Leon Smith (naval commander)

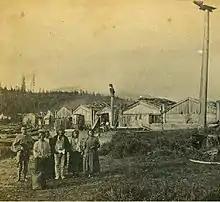
Village of Wrangel Alaska (Tlingit: Ḵaachx̱aana.áakʼw) in 1868 – in present-day Front Street.

Following the battle, the Confederate States Navy sent Lieutenant Joseph Nicholson Barney to take charge of naval operations in Galveston, including the captured "Harriet Lane". However, after discussions with Magruder who was not willing to relinquish control of the cottonclads, Barney conceded the appointment, and in a letter to Confederate naval secretary Stephen Mallory recommended that the Navy relinquish control. Barney later explained that he made his recommendation since he considered that the presence of two separate marine forces with independent commanders would lead to discord and confusion.